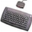
Label: keyboard